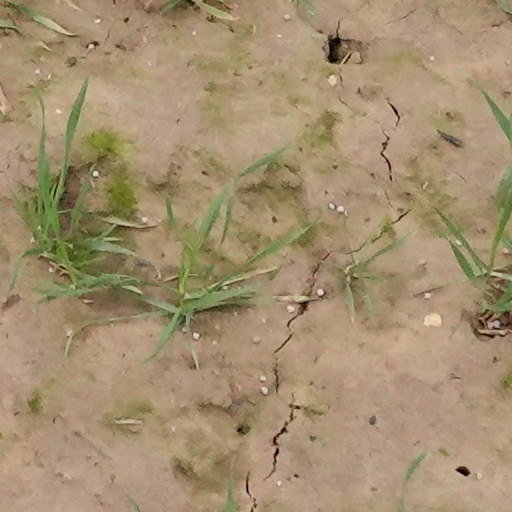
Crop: wheat